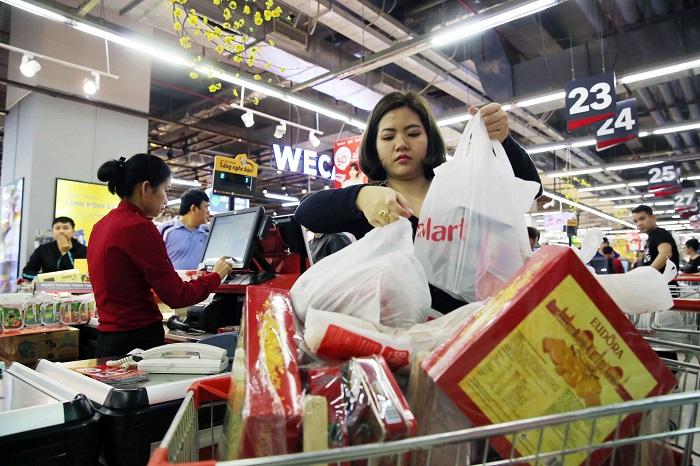
ở trên chiếc xe đẩy siêu thị có sự xuất hiện của nhiều món hàng